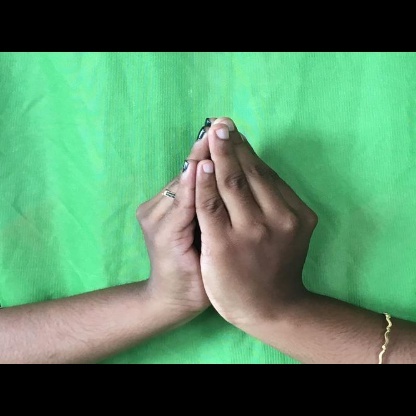
Mudra: Kapotham